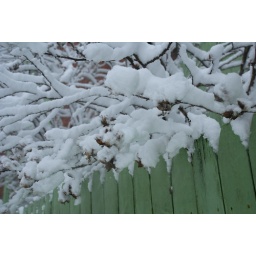
snow falling over the green fence